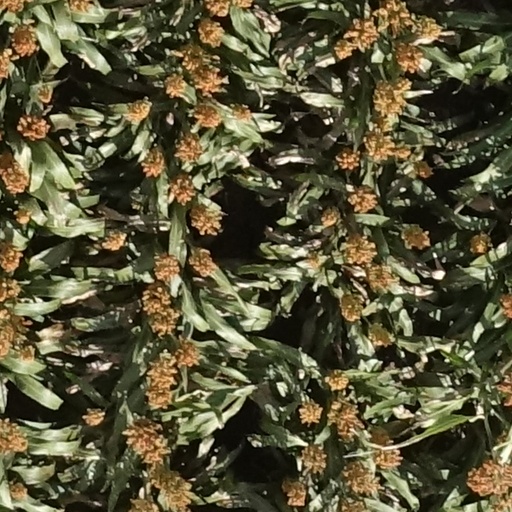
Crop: sorghum